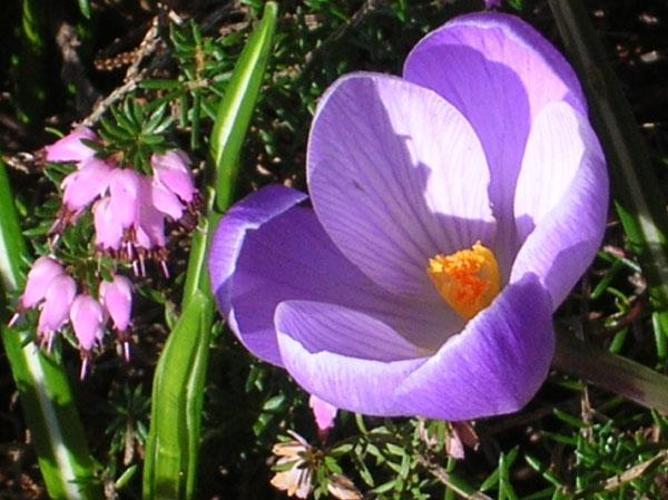
Flower: Crocus